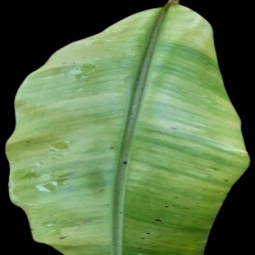
Label: Iron